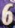
Number: 6